Antwaun Molden

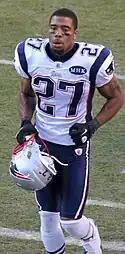
Molden with the Patriots in 2011

Antwaun Molden (born January 23, 1985) is an American former professional football player who was a cornerback in the National Football League (NFL). He was selected by the Houston Texans in the third round of the 2008 NFL draft. He played college football for the Eastern Kentucky Colonels.